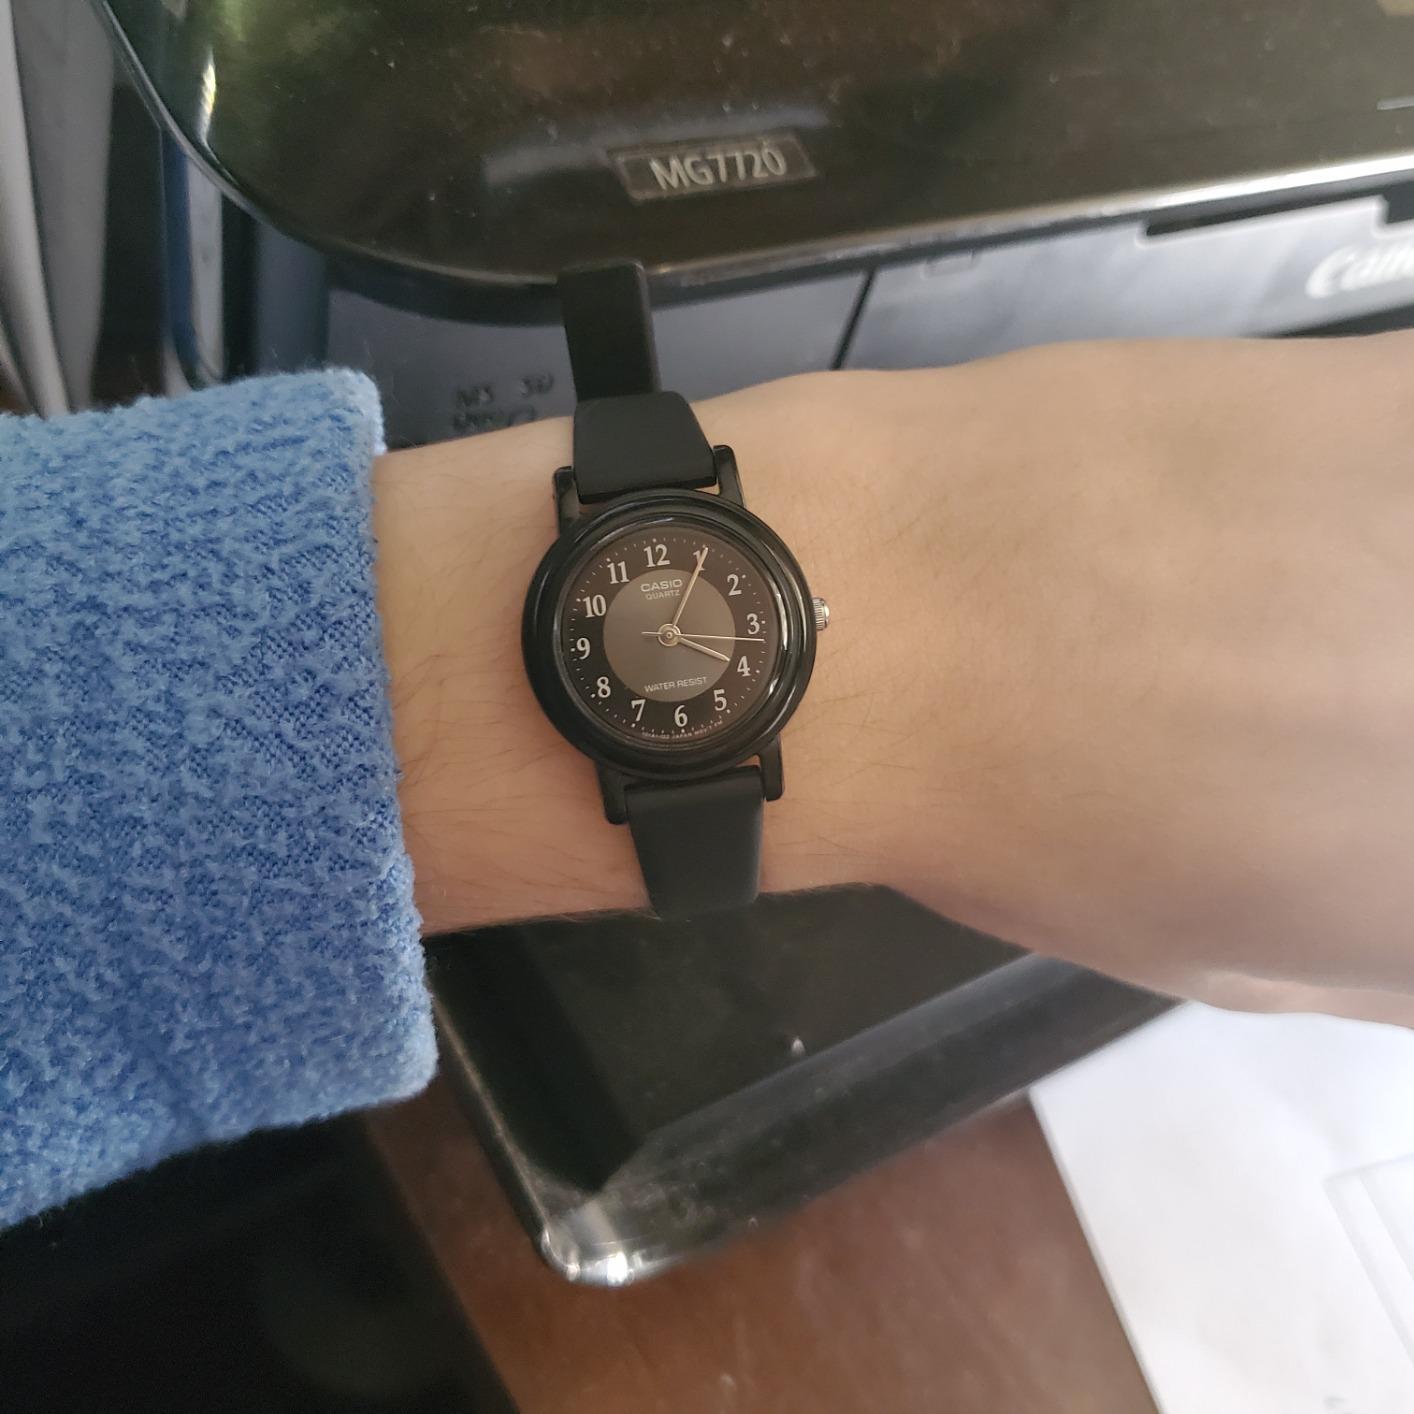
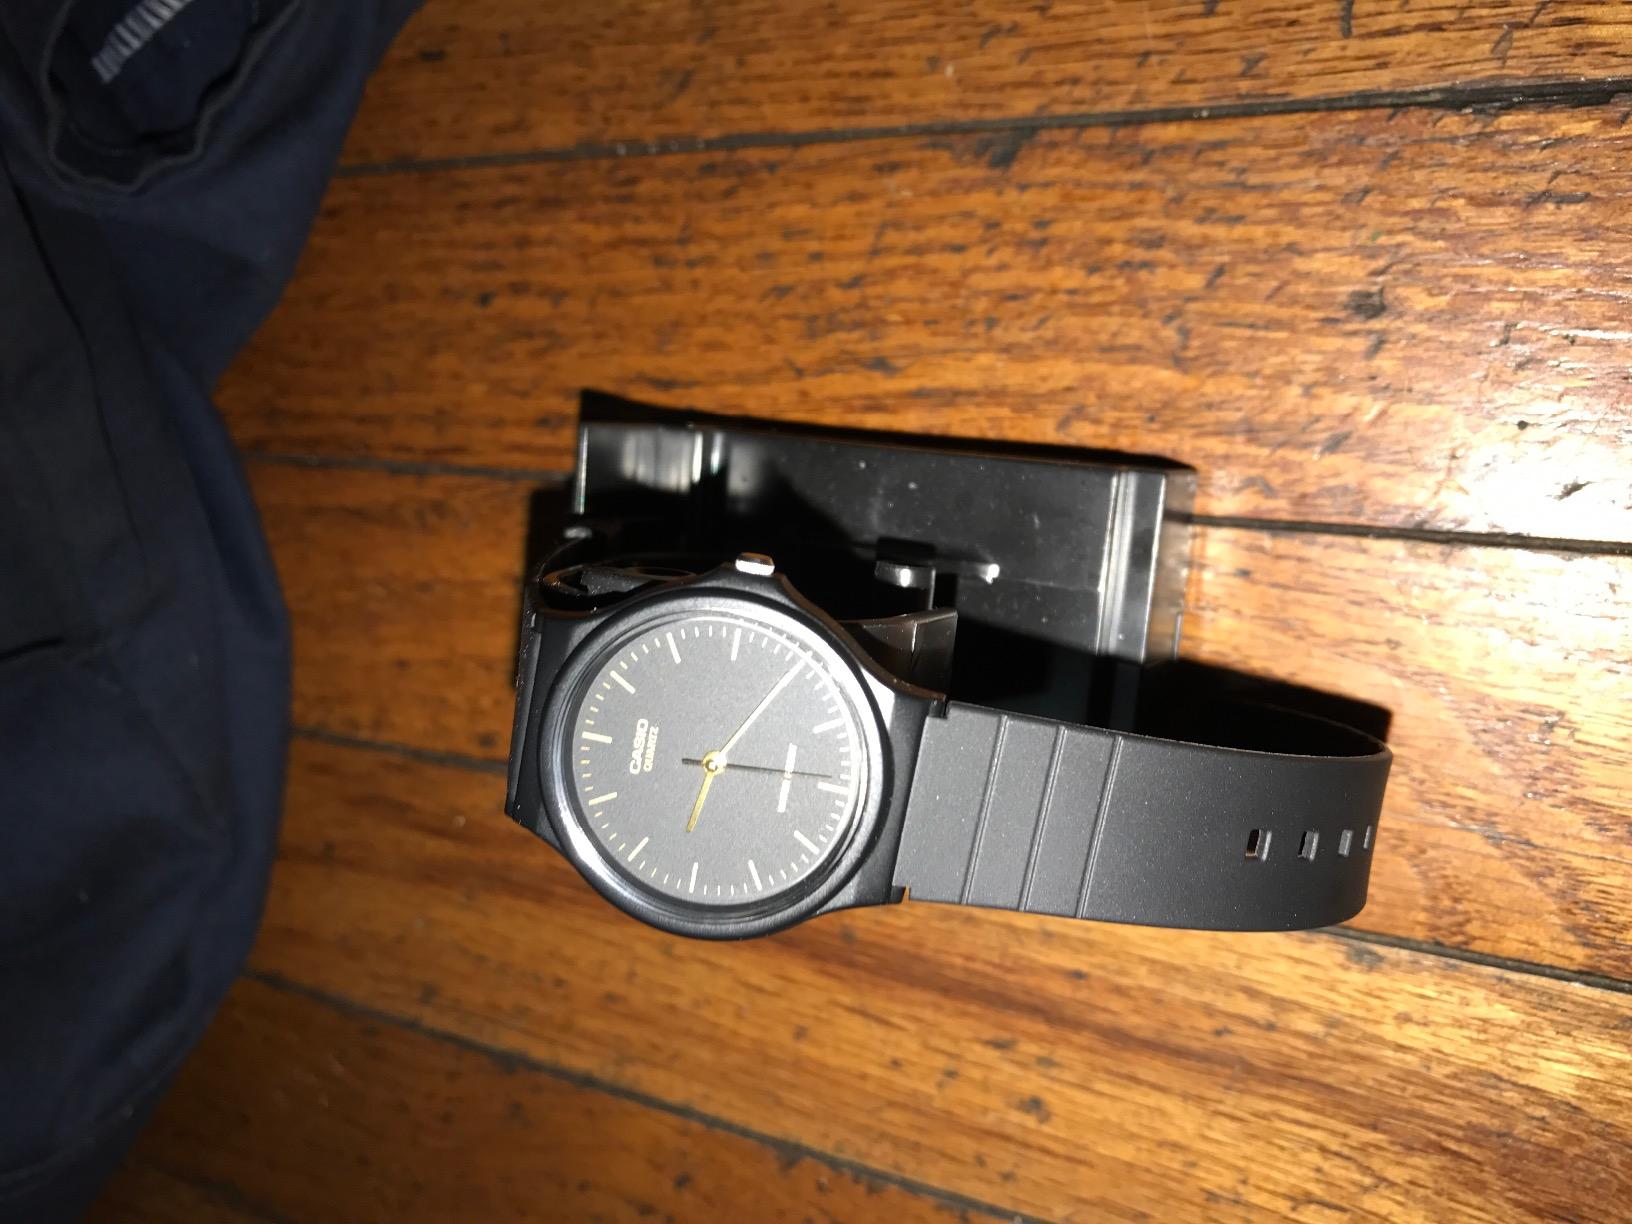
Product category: accessories_watch
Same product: no